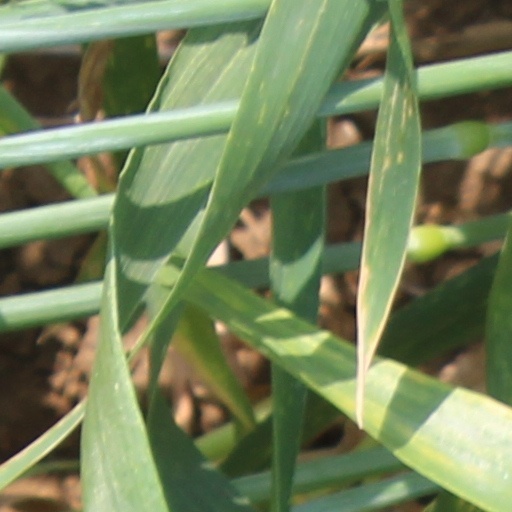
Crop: wheat